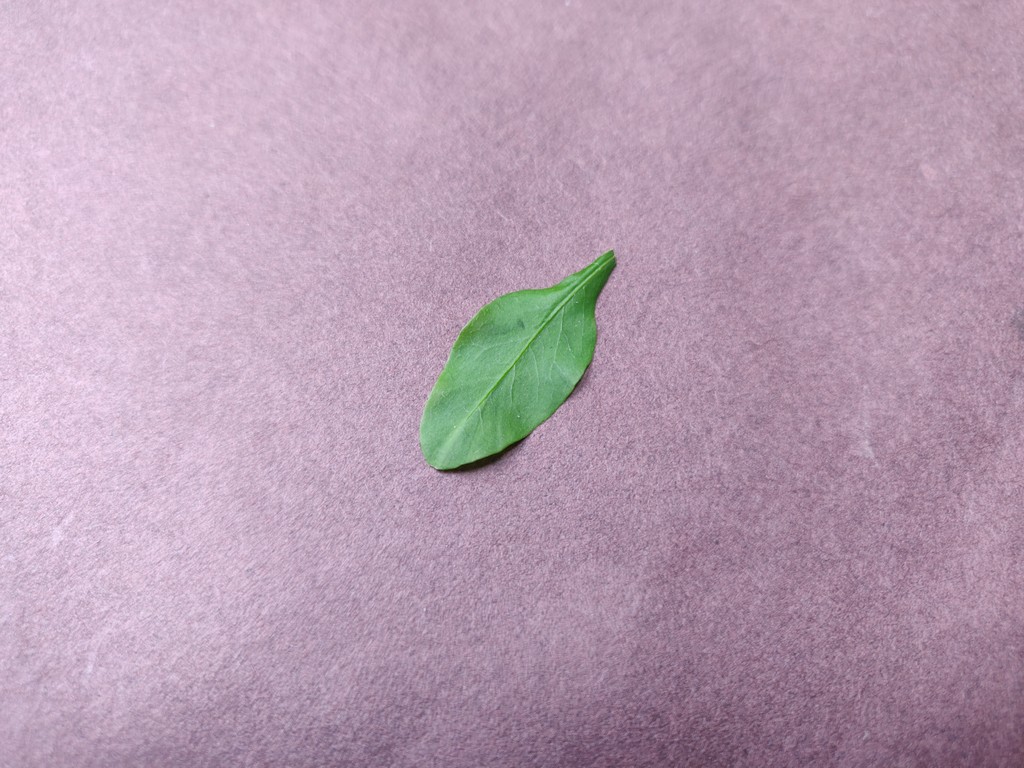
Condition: Healthy
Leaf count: single
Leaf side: front